Pilsbury Block

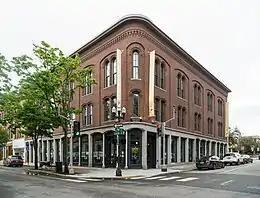
Pilsbury Block

The Pilsbury Block is an historic commercial building at 200-210 Lisbon Street in Lewiston, Maine. The block was built in 1870, and is a late example of Italianate architecture, exhibiting some Romanesque details. The building was added to the National Register of Historic Places in 1983.